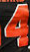
Number: 4